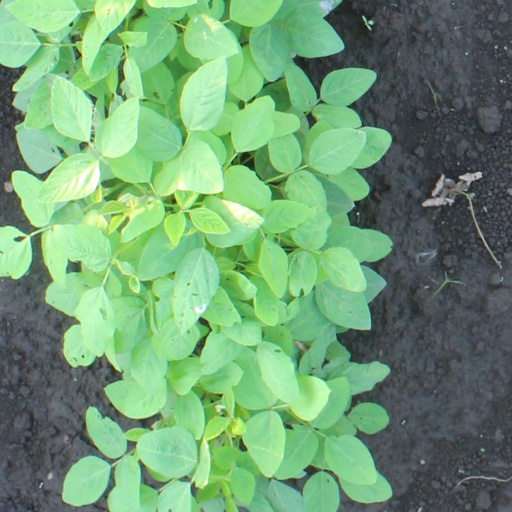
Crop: soybean